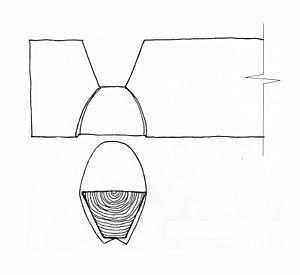
La construction en bois massif empilé est un système constructif en bois, faisant usage de troncs, rondins ou madriers de bois massifs. Ce système constructif emploie des grumes écorcées et ajustées les unes aux autres, dont le diamètre fait généralement entre 25 et 35 cm. C'est selon Eugène Viollet-le-Duc, avec la charpente l'autre manière principale de construire en bois. On peut distinguer plusieurs manières de construire traditionnelles principales :